Bagarius

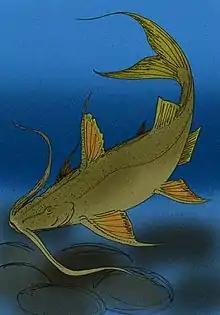
Reconstruction of the extinct species, "B. gigas", from the Paleogene of Sumatra

"B. gigas" is reportedly from the Eocene of Sumatra, but the age of the locale has been questioned.